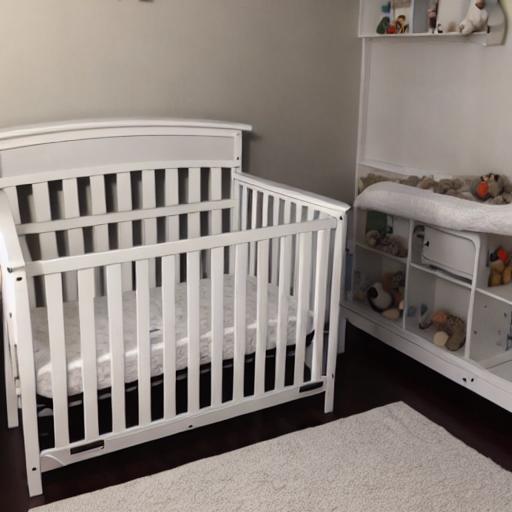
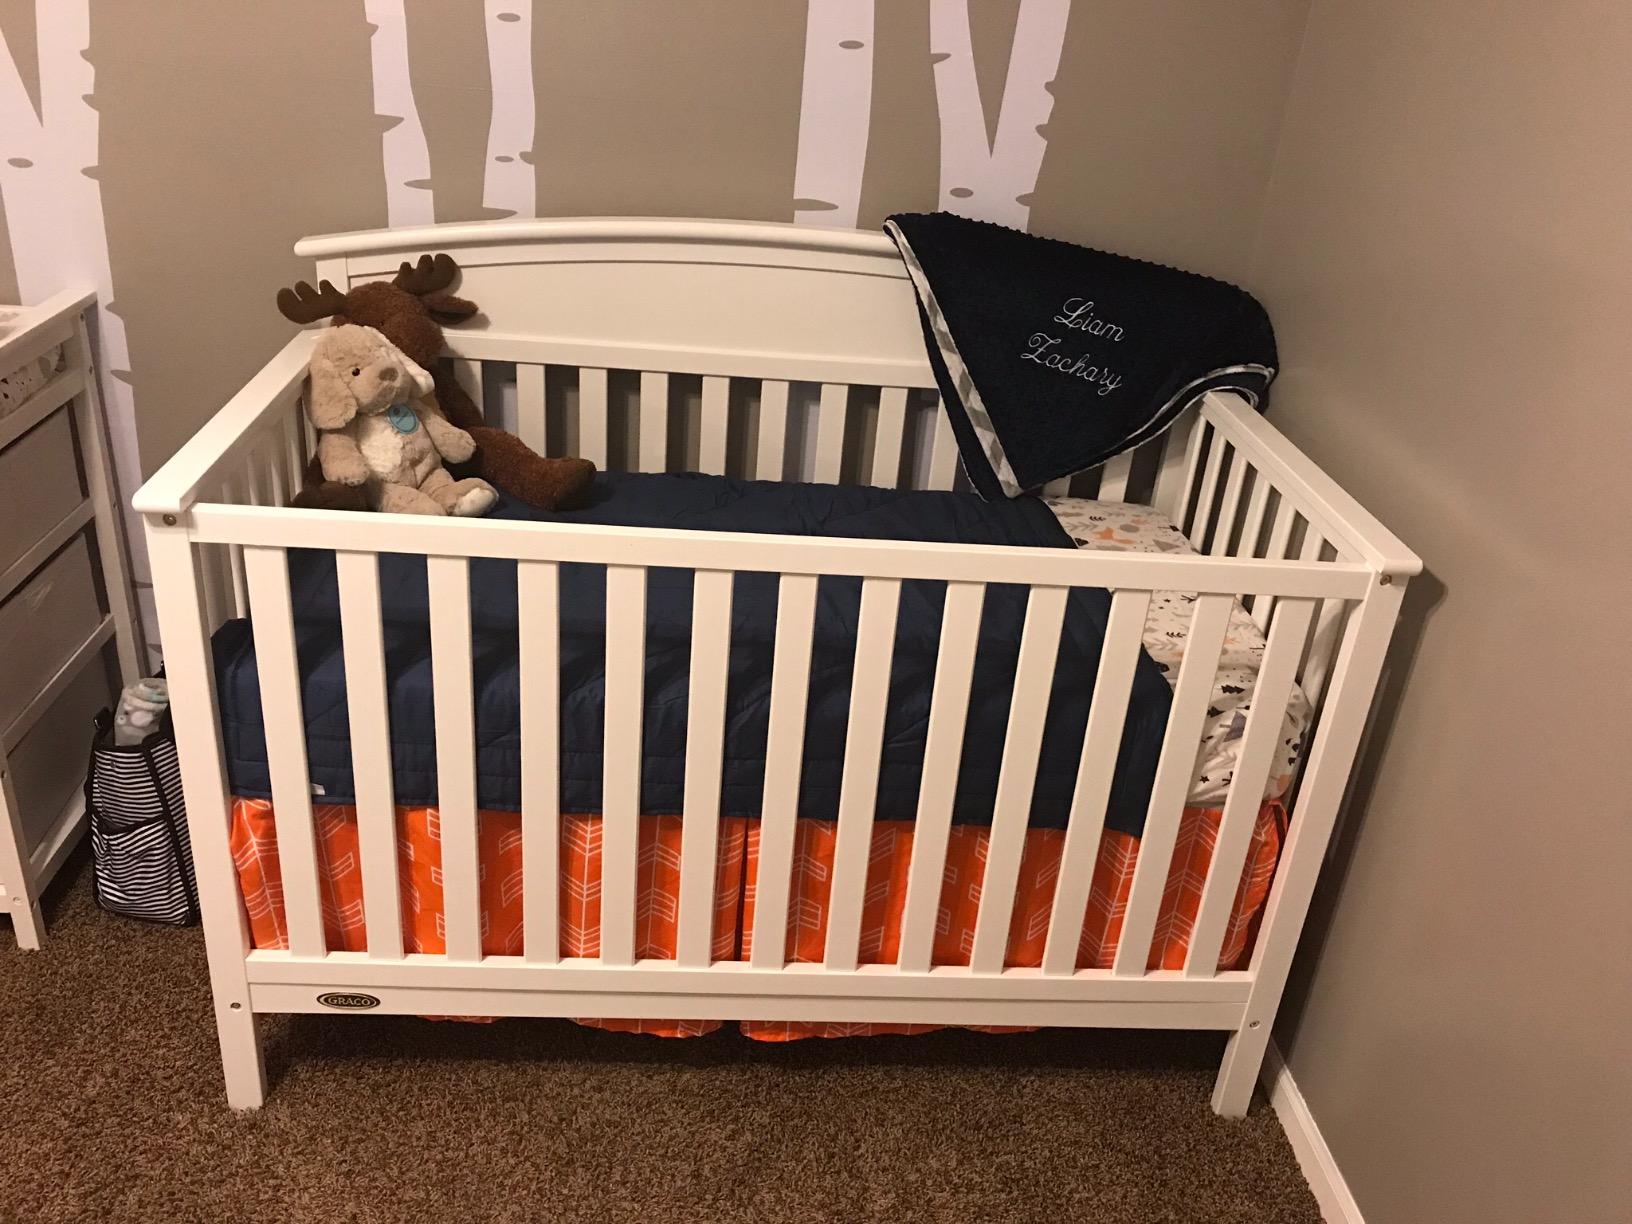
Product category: products_crib
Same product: no